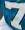
Number: 7